By Divine Right

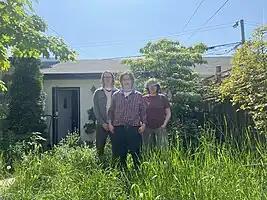
By Divine Right in May 2023

By Divine Right is a Canadian indie rock band led by guitarist and vocalist José Miguel Contreras.